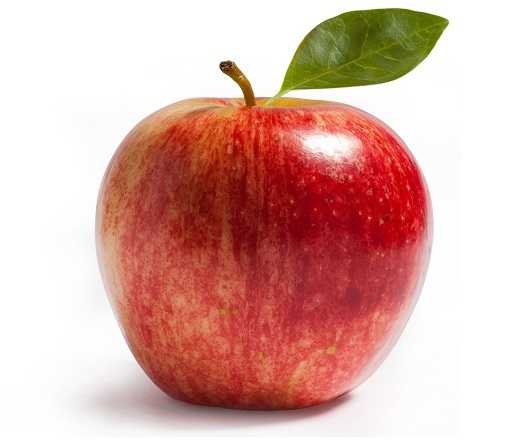
Label: Apple